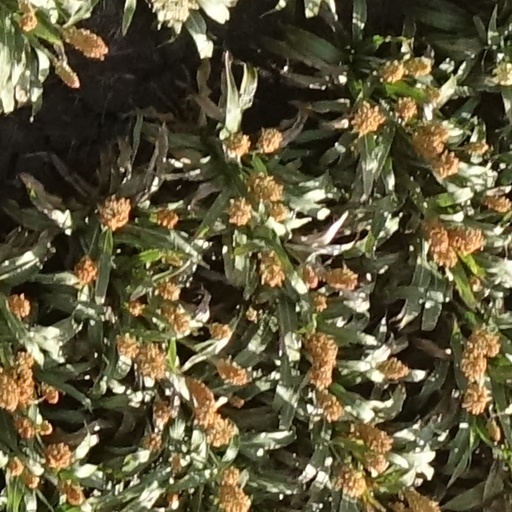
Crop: sorghum